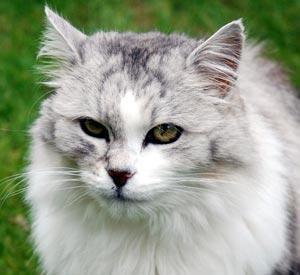
Persian